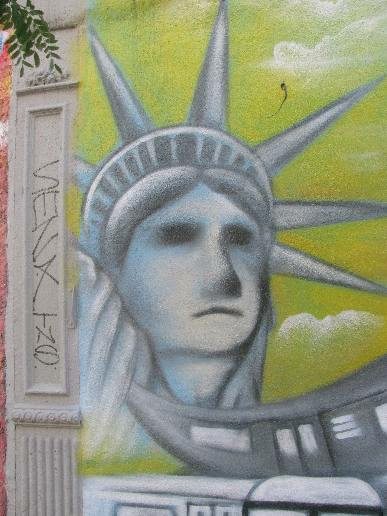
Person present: Yes